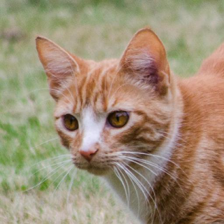
Label: animals